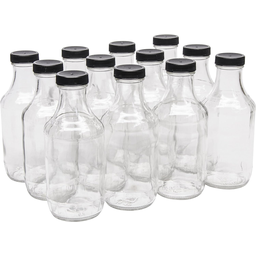
Label: bottles